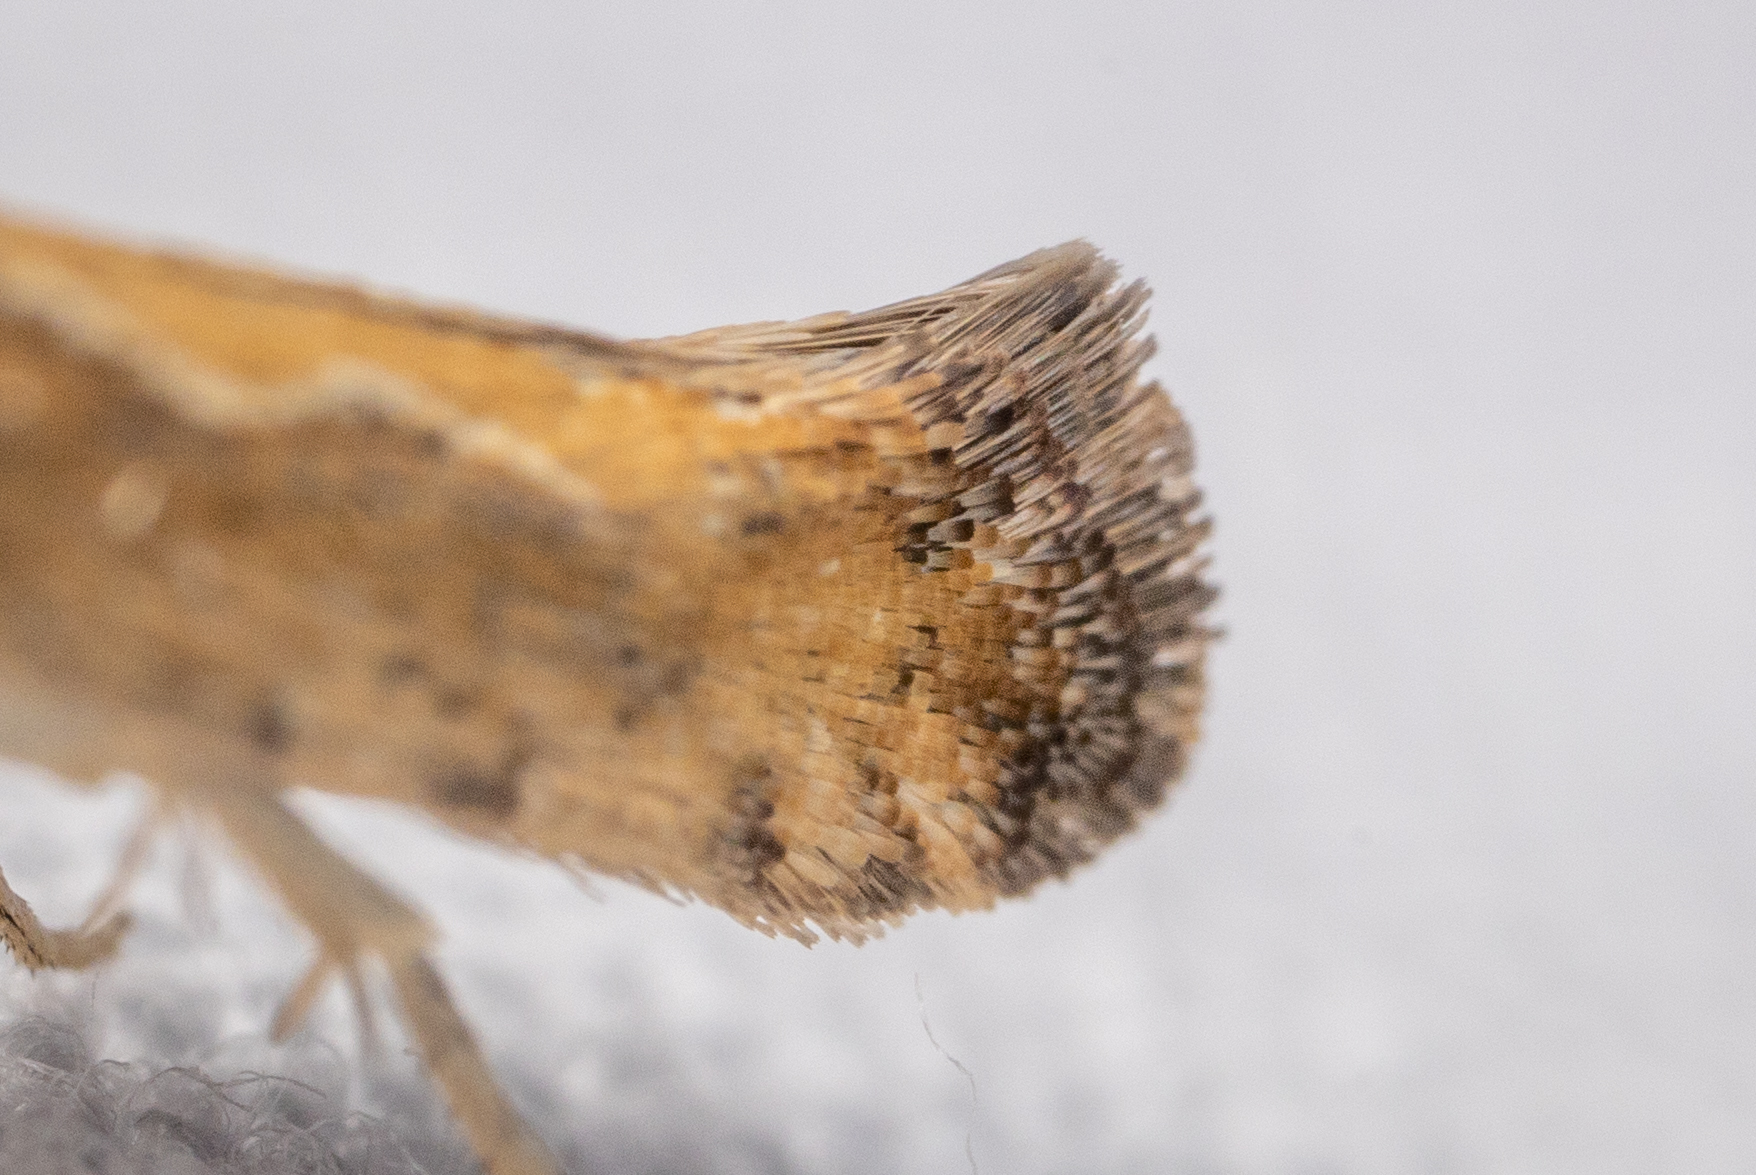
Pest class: diamondback_moth